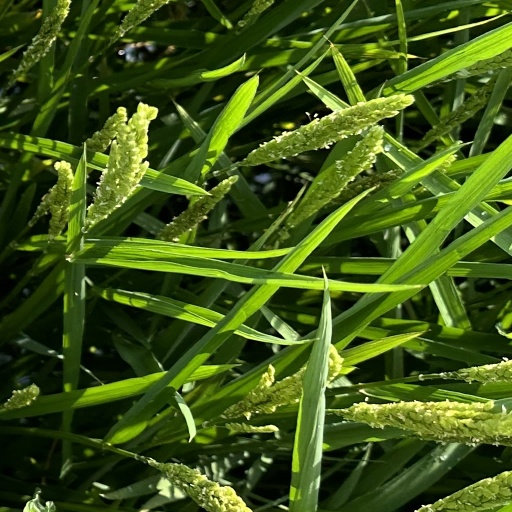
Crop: rice